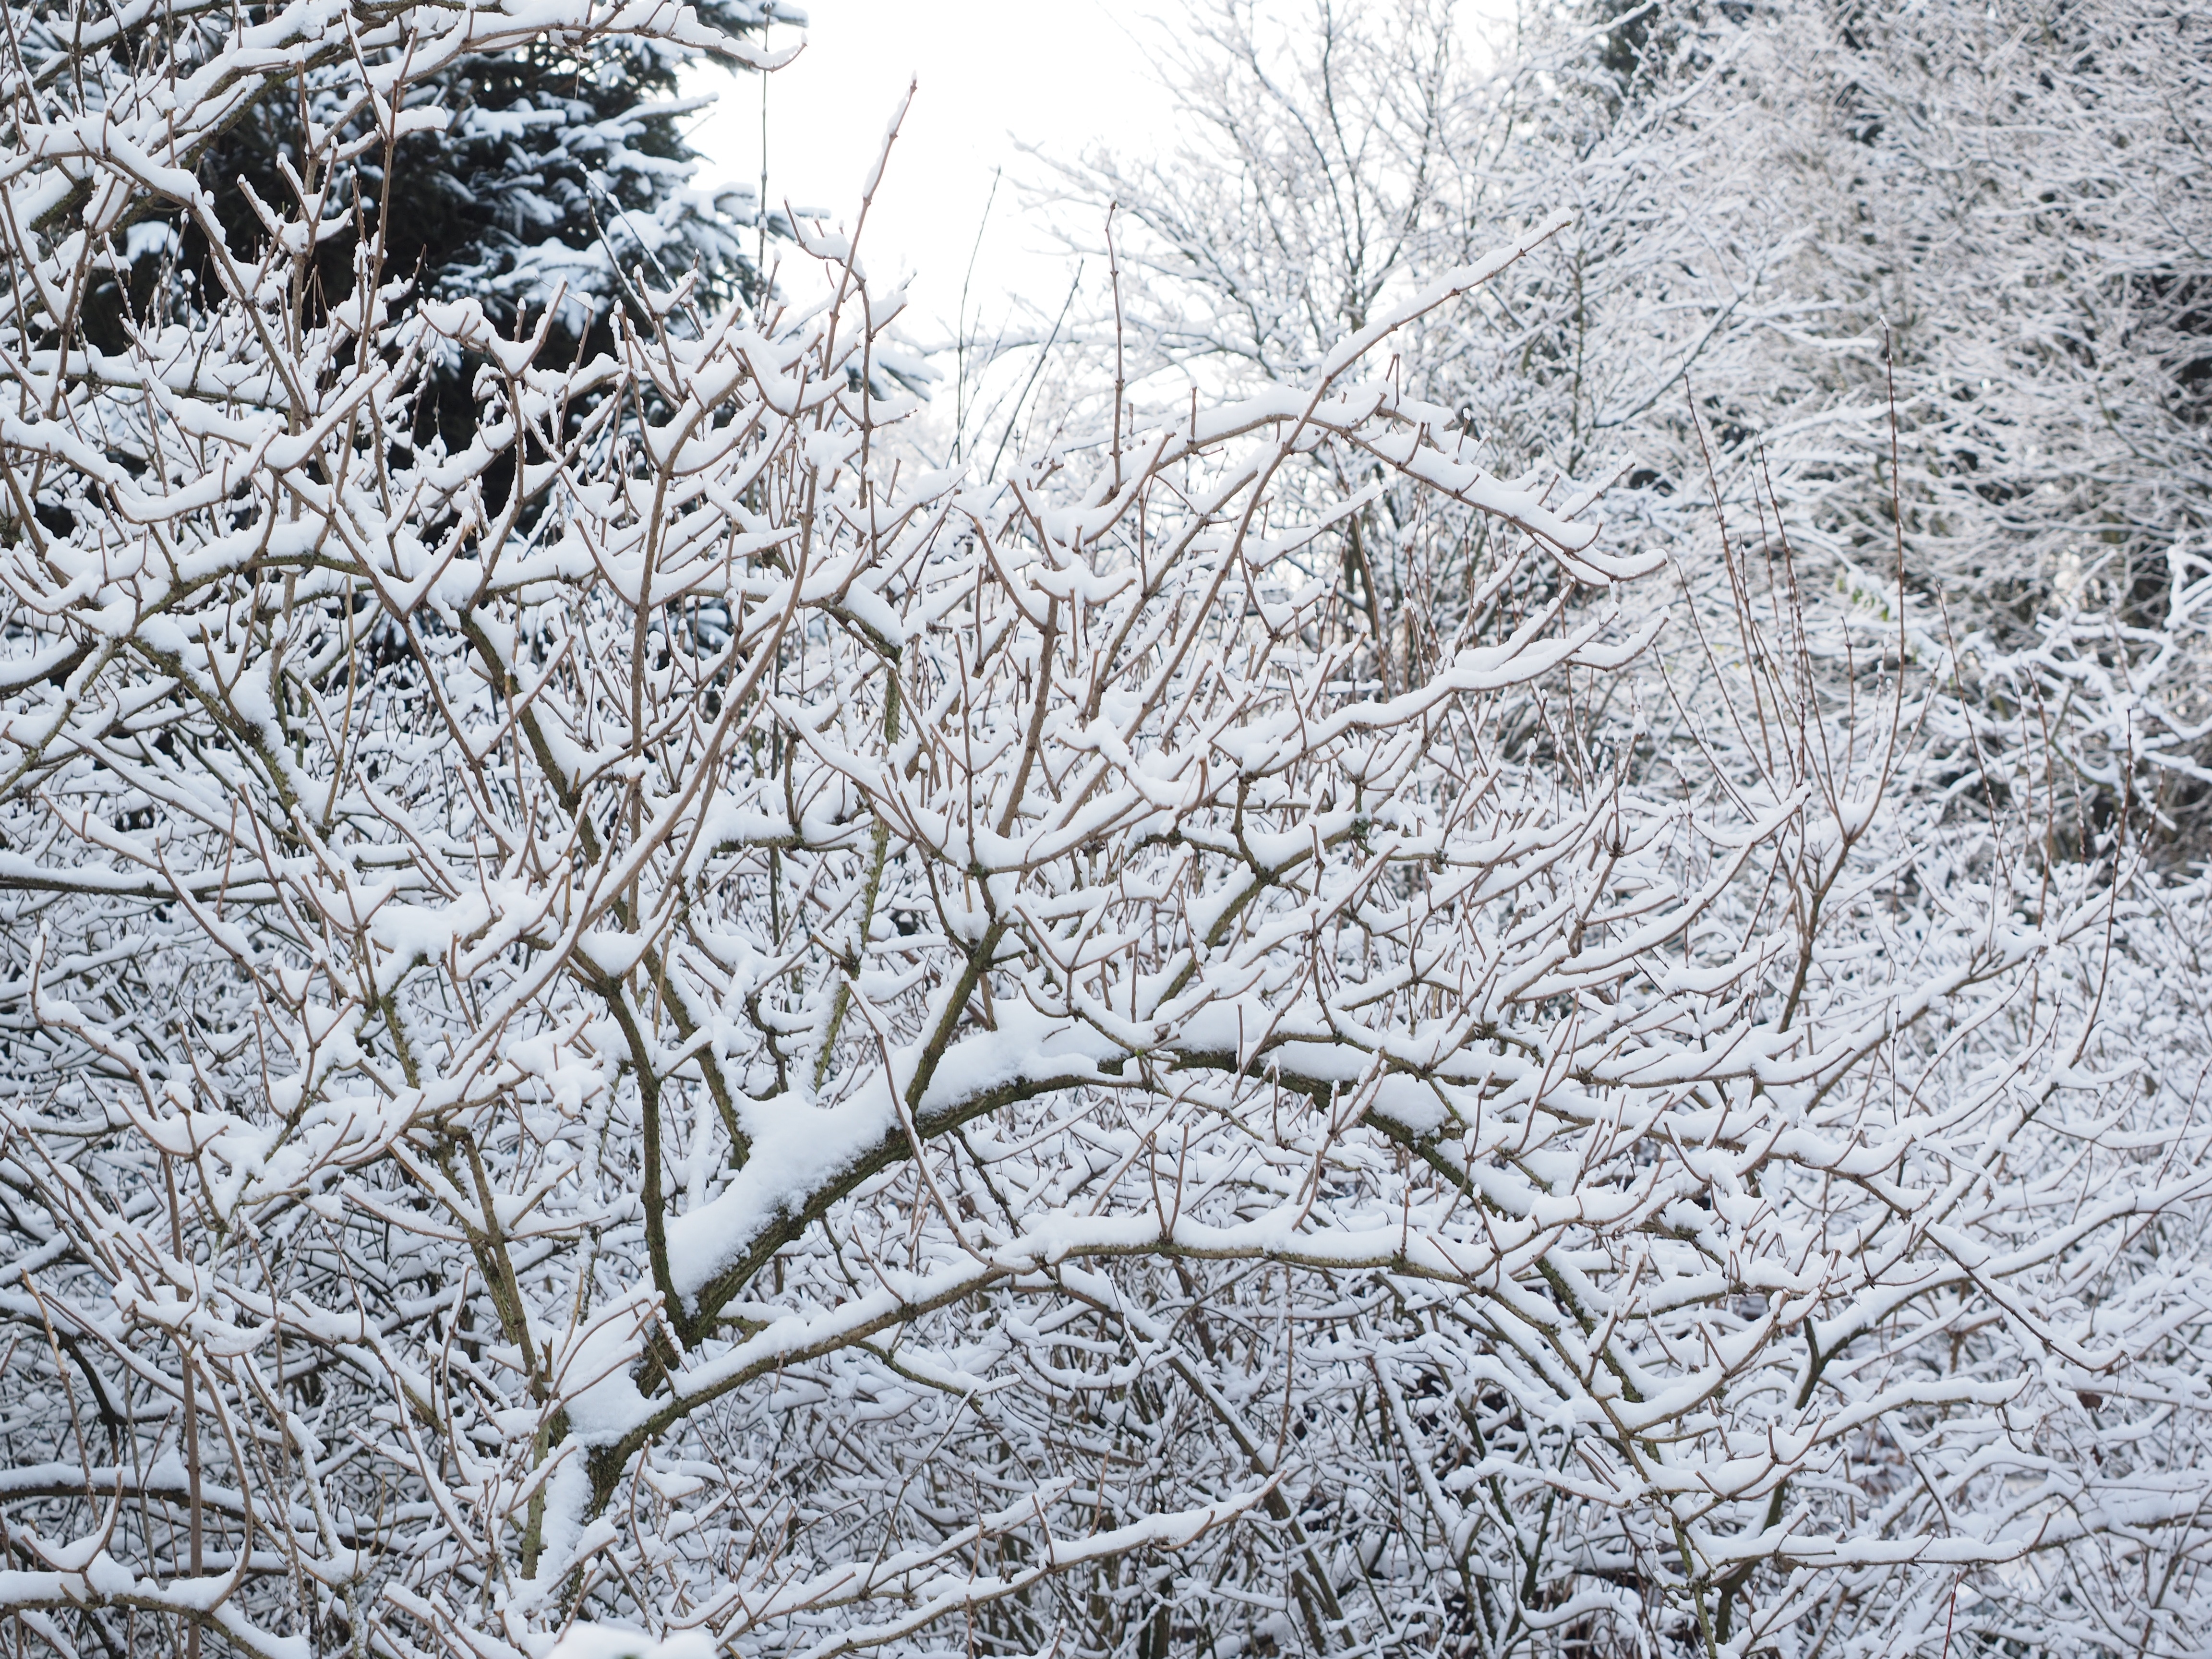
tree, branch, snow, winter, frost, ice, spring, weather, season, twig, trees, winter dream, wintry, winter forest, freezing, winter mood, snowed in, winter storm, rain and snow mixed